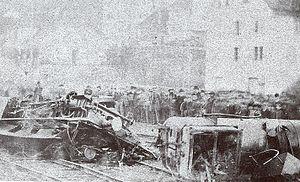
Cette liste d'accidents ferroviaires en Suisse est une liste non exhaustive des accidents de chemin de fer survenus en Suisse.